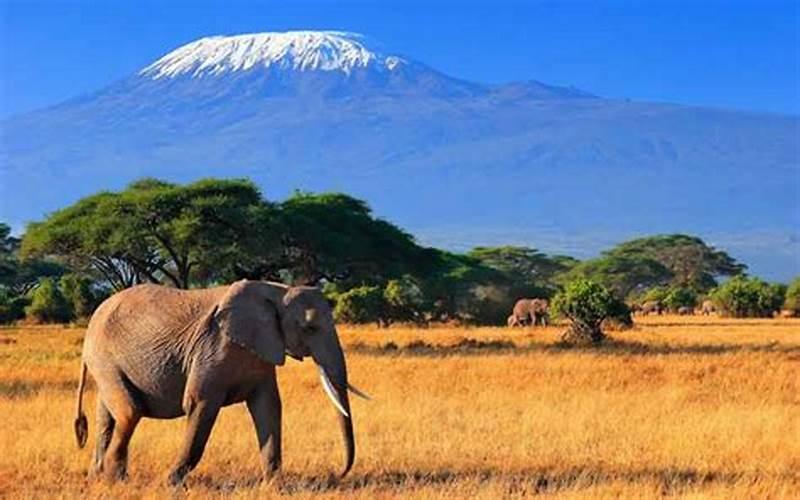
Eneo la kijiografia lenye nyasi zilizoota vizuri na miti iliyostawi na kunawiri vizuri yenye rangi ya kijani kibichi, pamoja na moja kati ya wanyama watano wakubwa aitwaye tembo kudhiri kwa mlima mkubwa Kilimanjaro katika eneo hili, kunazidi kuongeza uzuri wa eneo hili wa kuvutia.